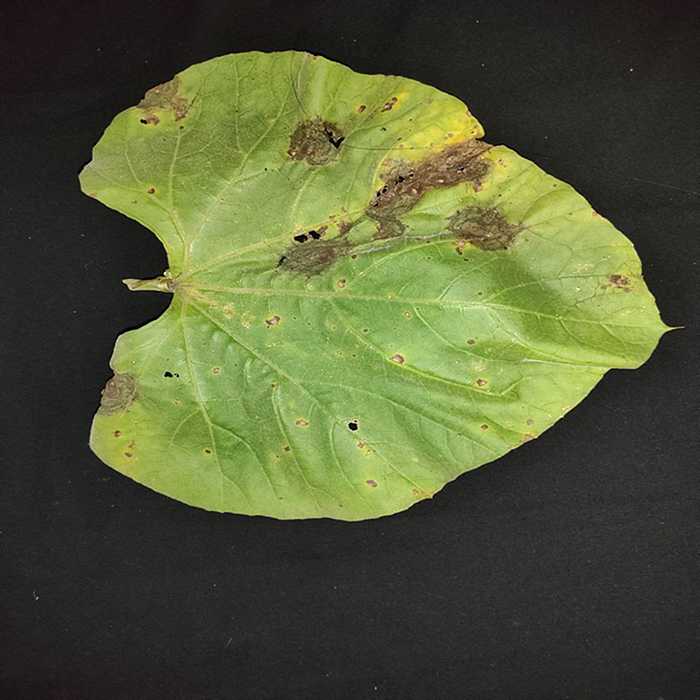
Plant: Bottle gourd
Label: Downey mildew